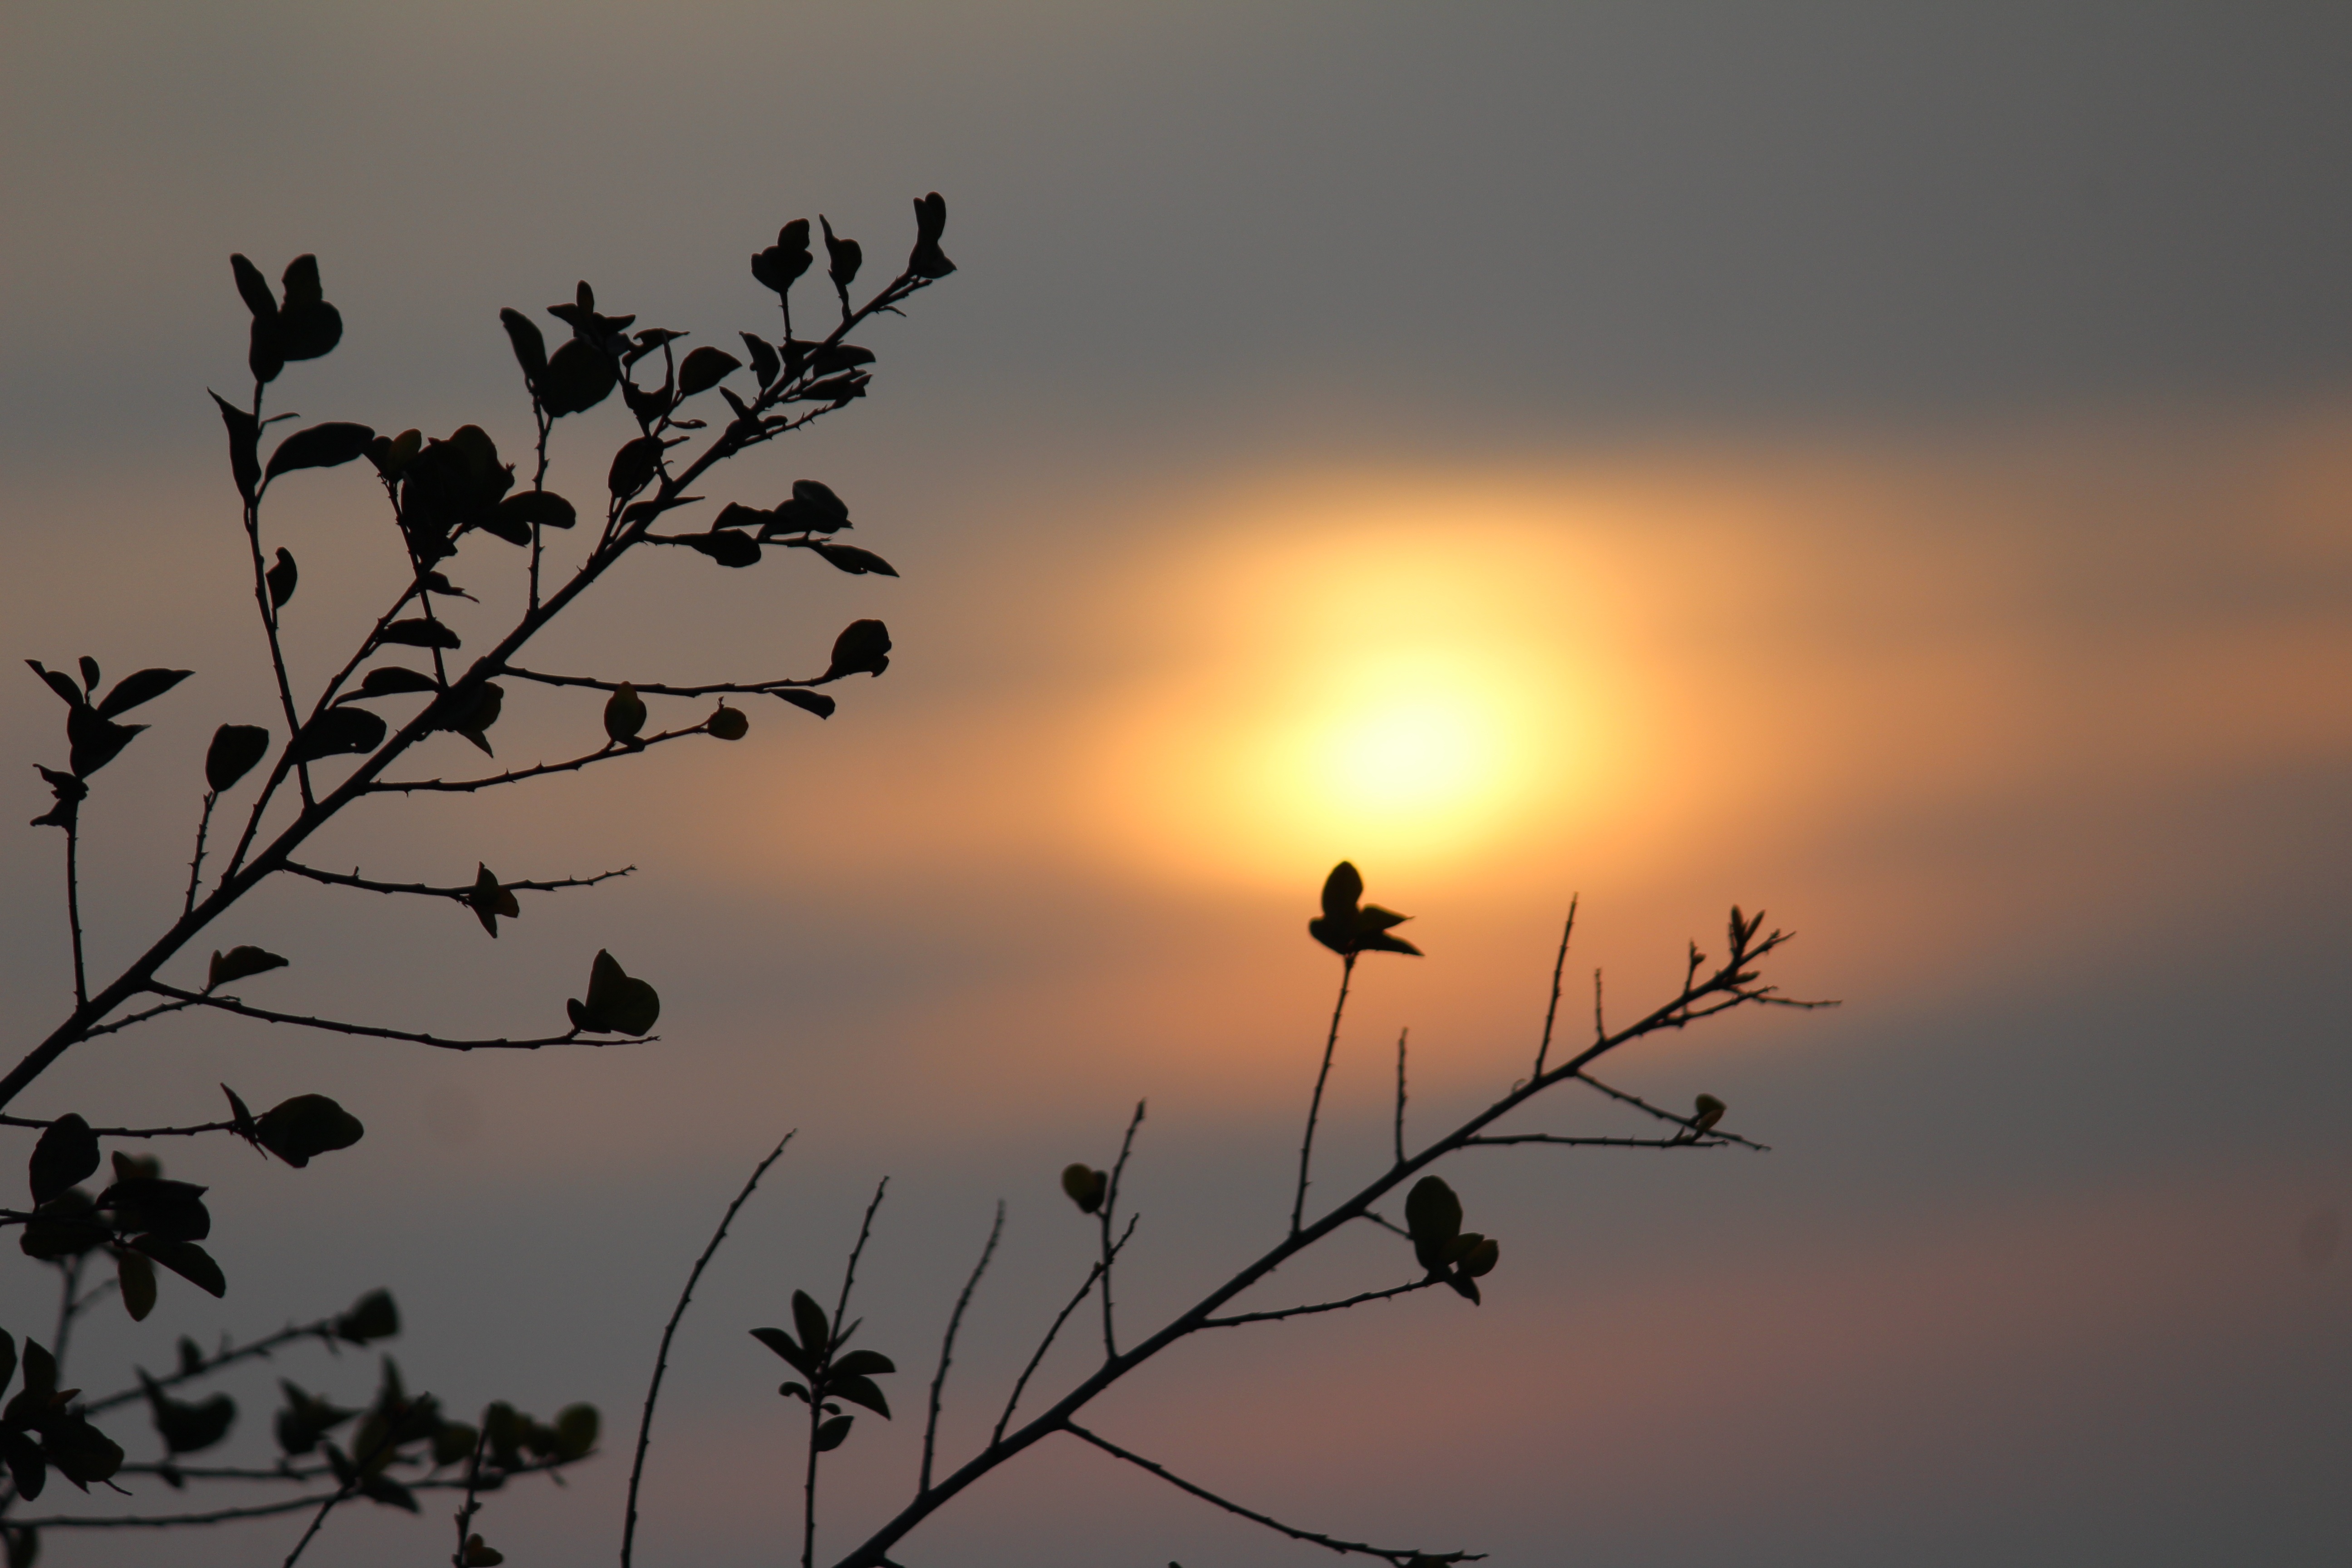
tree, nature, branch, silhouette, sky, sun, sunrise, sunset, sunlight, morning, dawn, travel, dusk, evening, savanna, hope, afterglow, bird migration, atmospheric phenomenon, animal migration